Rene Gagnon

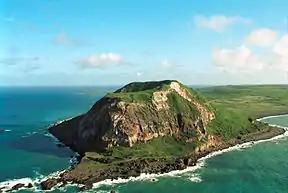
Mount Suribachi on Iwo Jima

On February 19, 1945, Pfc. Gagnon landed on the southeast side of Iwo Jima with E Company, 2nd Battalion, 28th Marines, on "Green Beach 1", which was the closest landing beach to Mount Suribachi on the southern end of the island. On February 23, Pfc. Gagnon who was the battalion runner (messenger) for Easy Company, incorrectly became a part of what was most likely the most celebrated American flag raising in U.S. history.